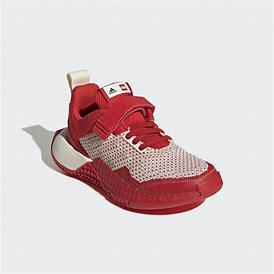
Brand: Adidas
Model: Lego Sport Pro